Hindi cinema

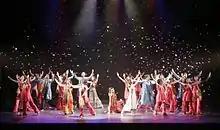
Bollywood dancing show in London

The first Indian film to be released in the Western world and receive mainstream attention was "Aan" (1952), directed by Mehboob Khan and starring Dilip Kumar and Nimmi. It was subtitled in 17 languages and released in 28 countries, including the United Kingdom, the United States, and France. "Aan" received significant praise from British critics, and "The Times" compared it favourably to Hollywood productions. Mehboob Khan's later Academy Award-nominated "Mother India" (1957) was a success in overseas markets, including Europe, Russia, the Eastern Bloc, French territories, and Latin America.